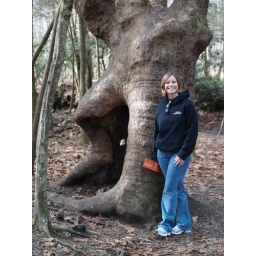
Trisha really liked this tree in the mountains